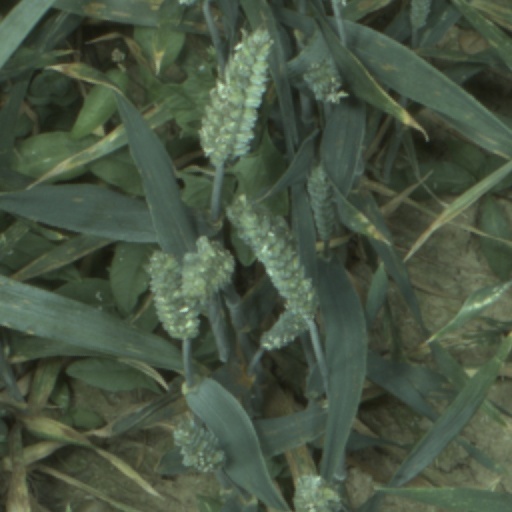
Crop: wheat